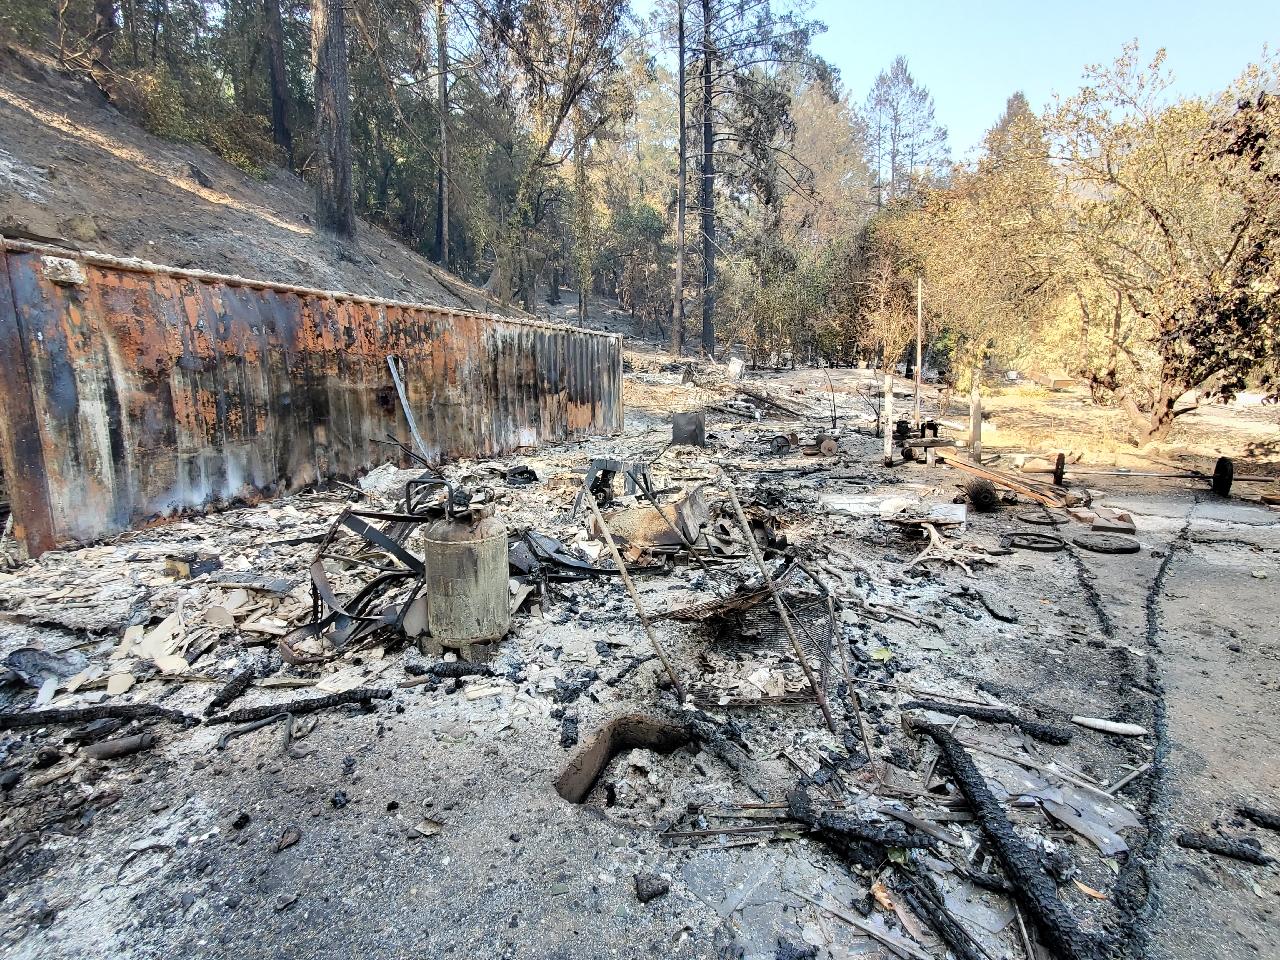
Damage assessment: destroyed